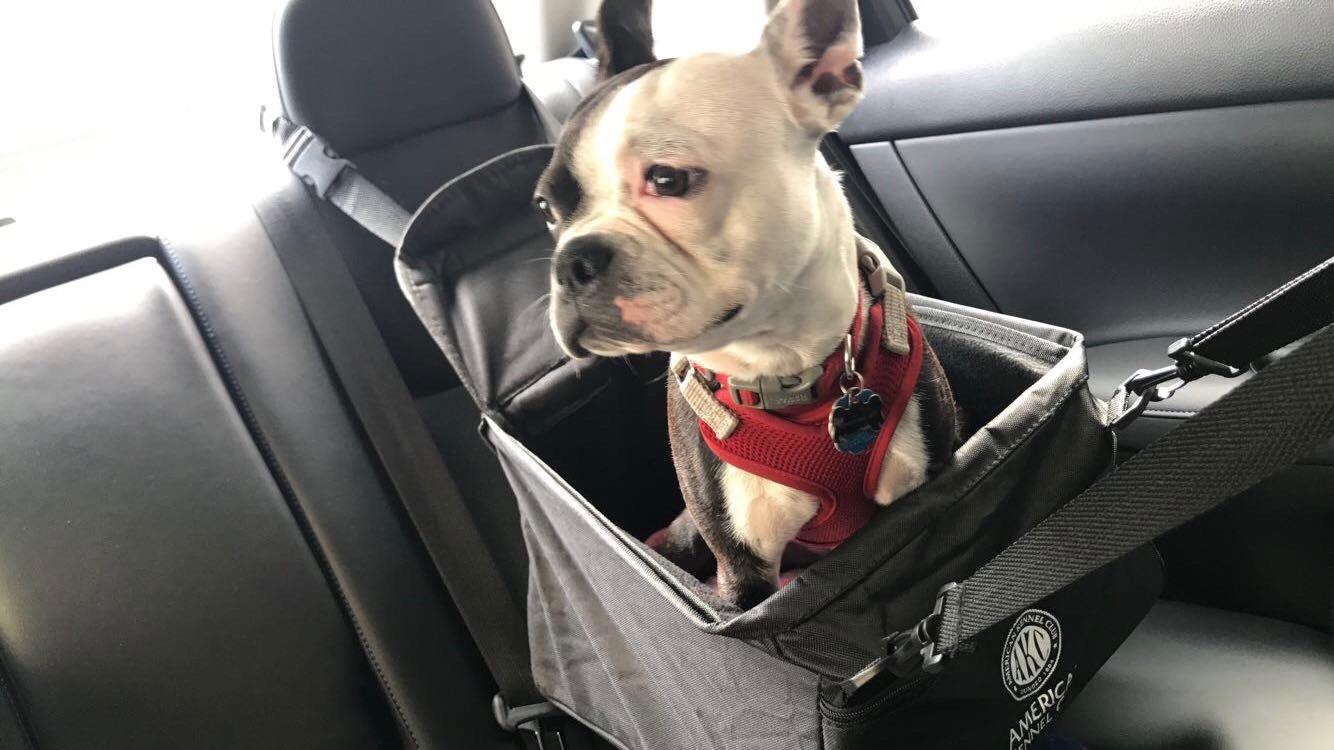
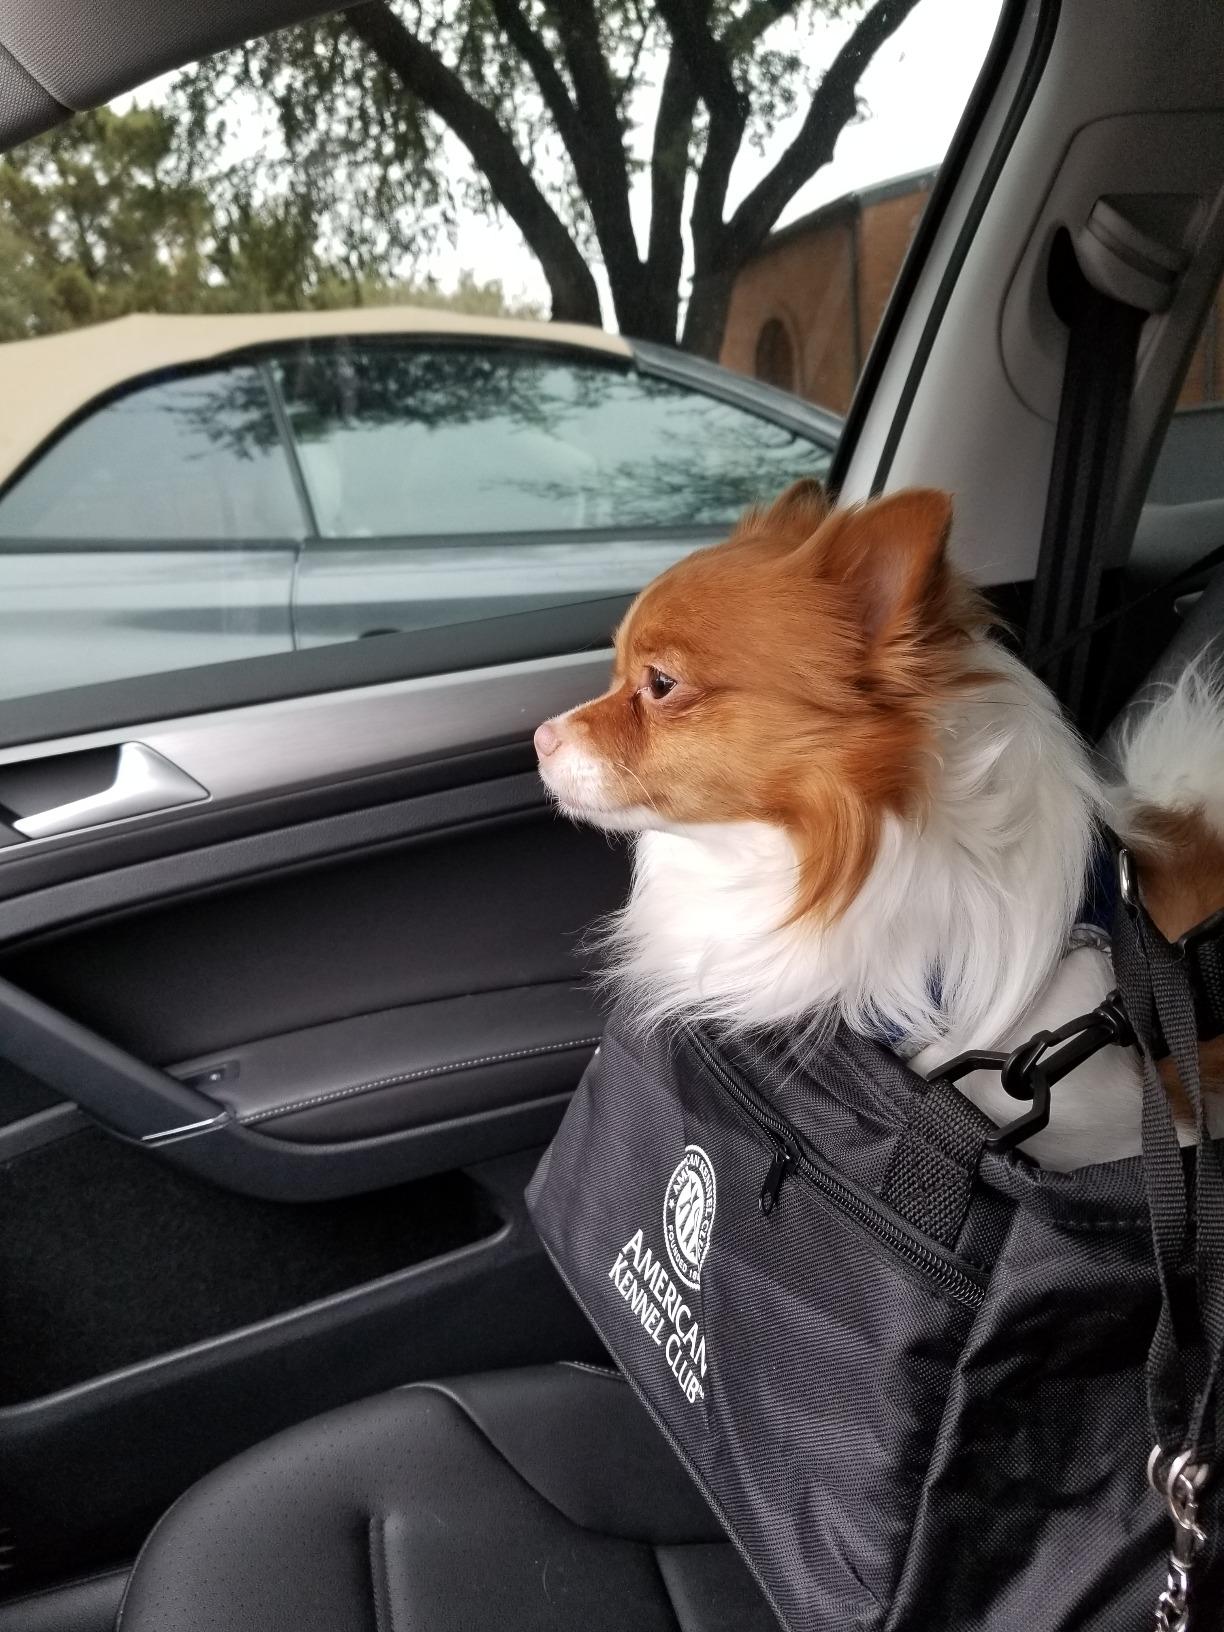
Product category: items_kennel
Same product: yes